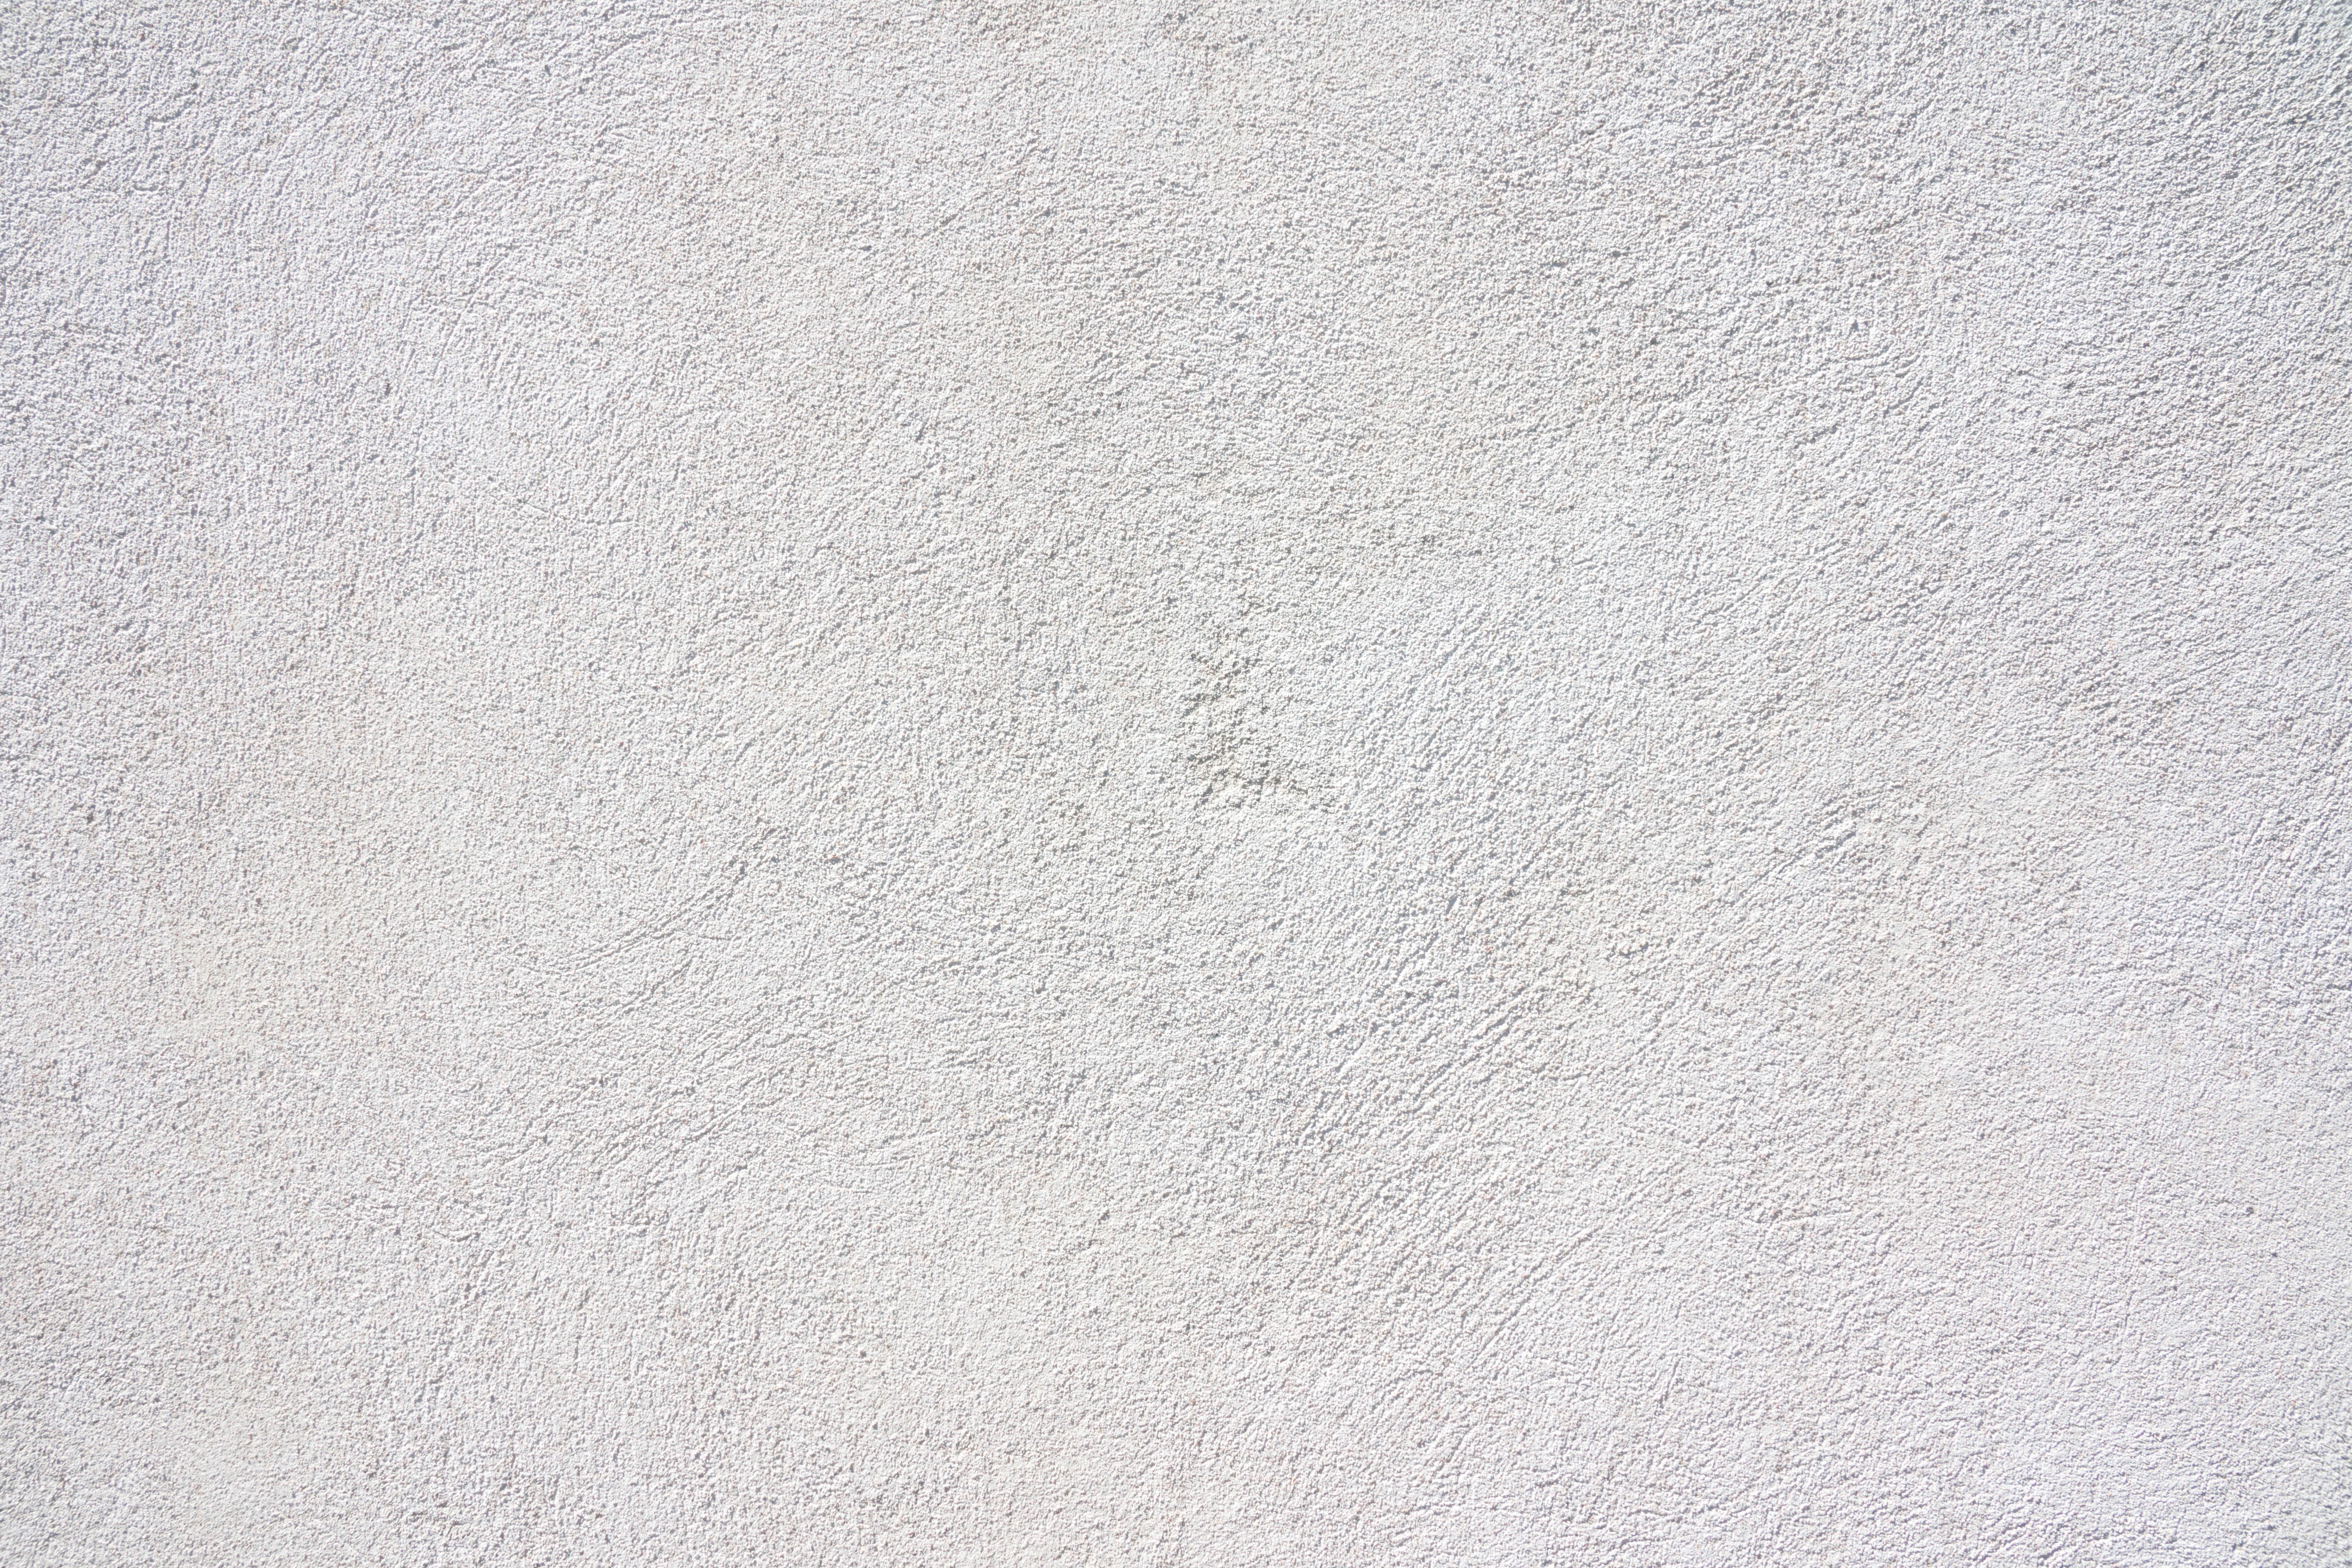
structure, white, grain, texture, floor, wall, asphalt, line, tile, stone wall, material, background, plaster, flooring, laminate flooring